Okaukuejo

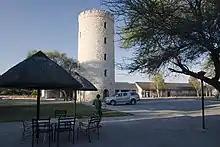
Tower of Okaukuejo

Okaukuejo is the administrative center for the Etosha National Park in Namibia. It is located approximately 650 km from the capital Windhoek. An average annual rainfall of around is received, although in the 2010/2011 rainy season were measured.